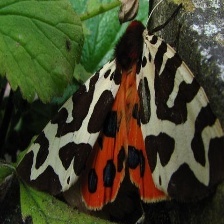
Species: GARDEN TIGER MOTH